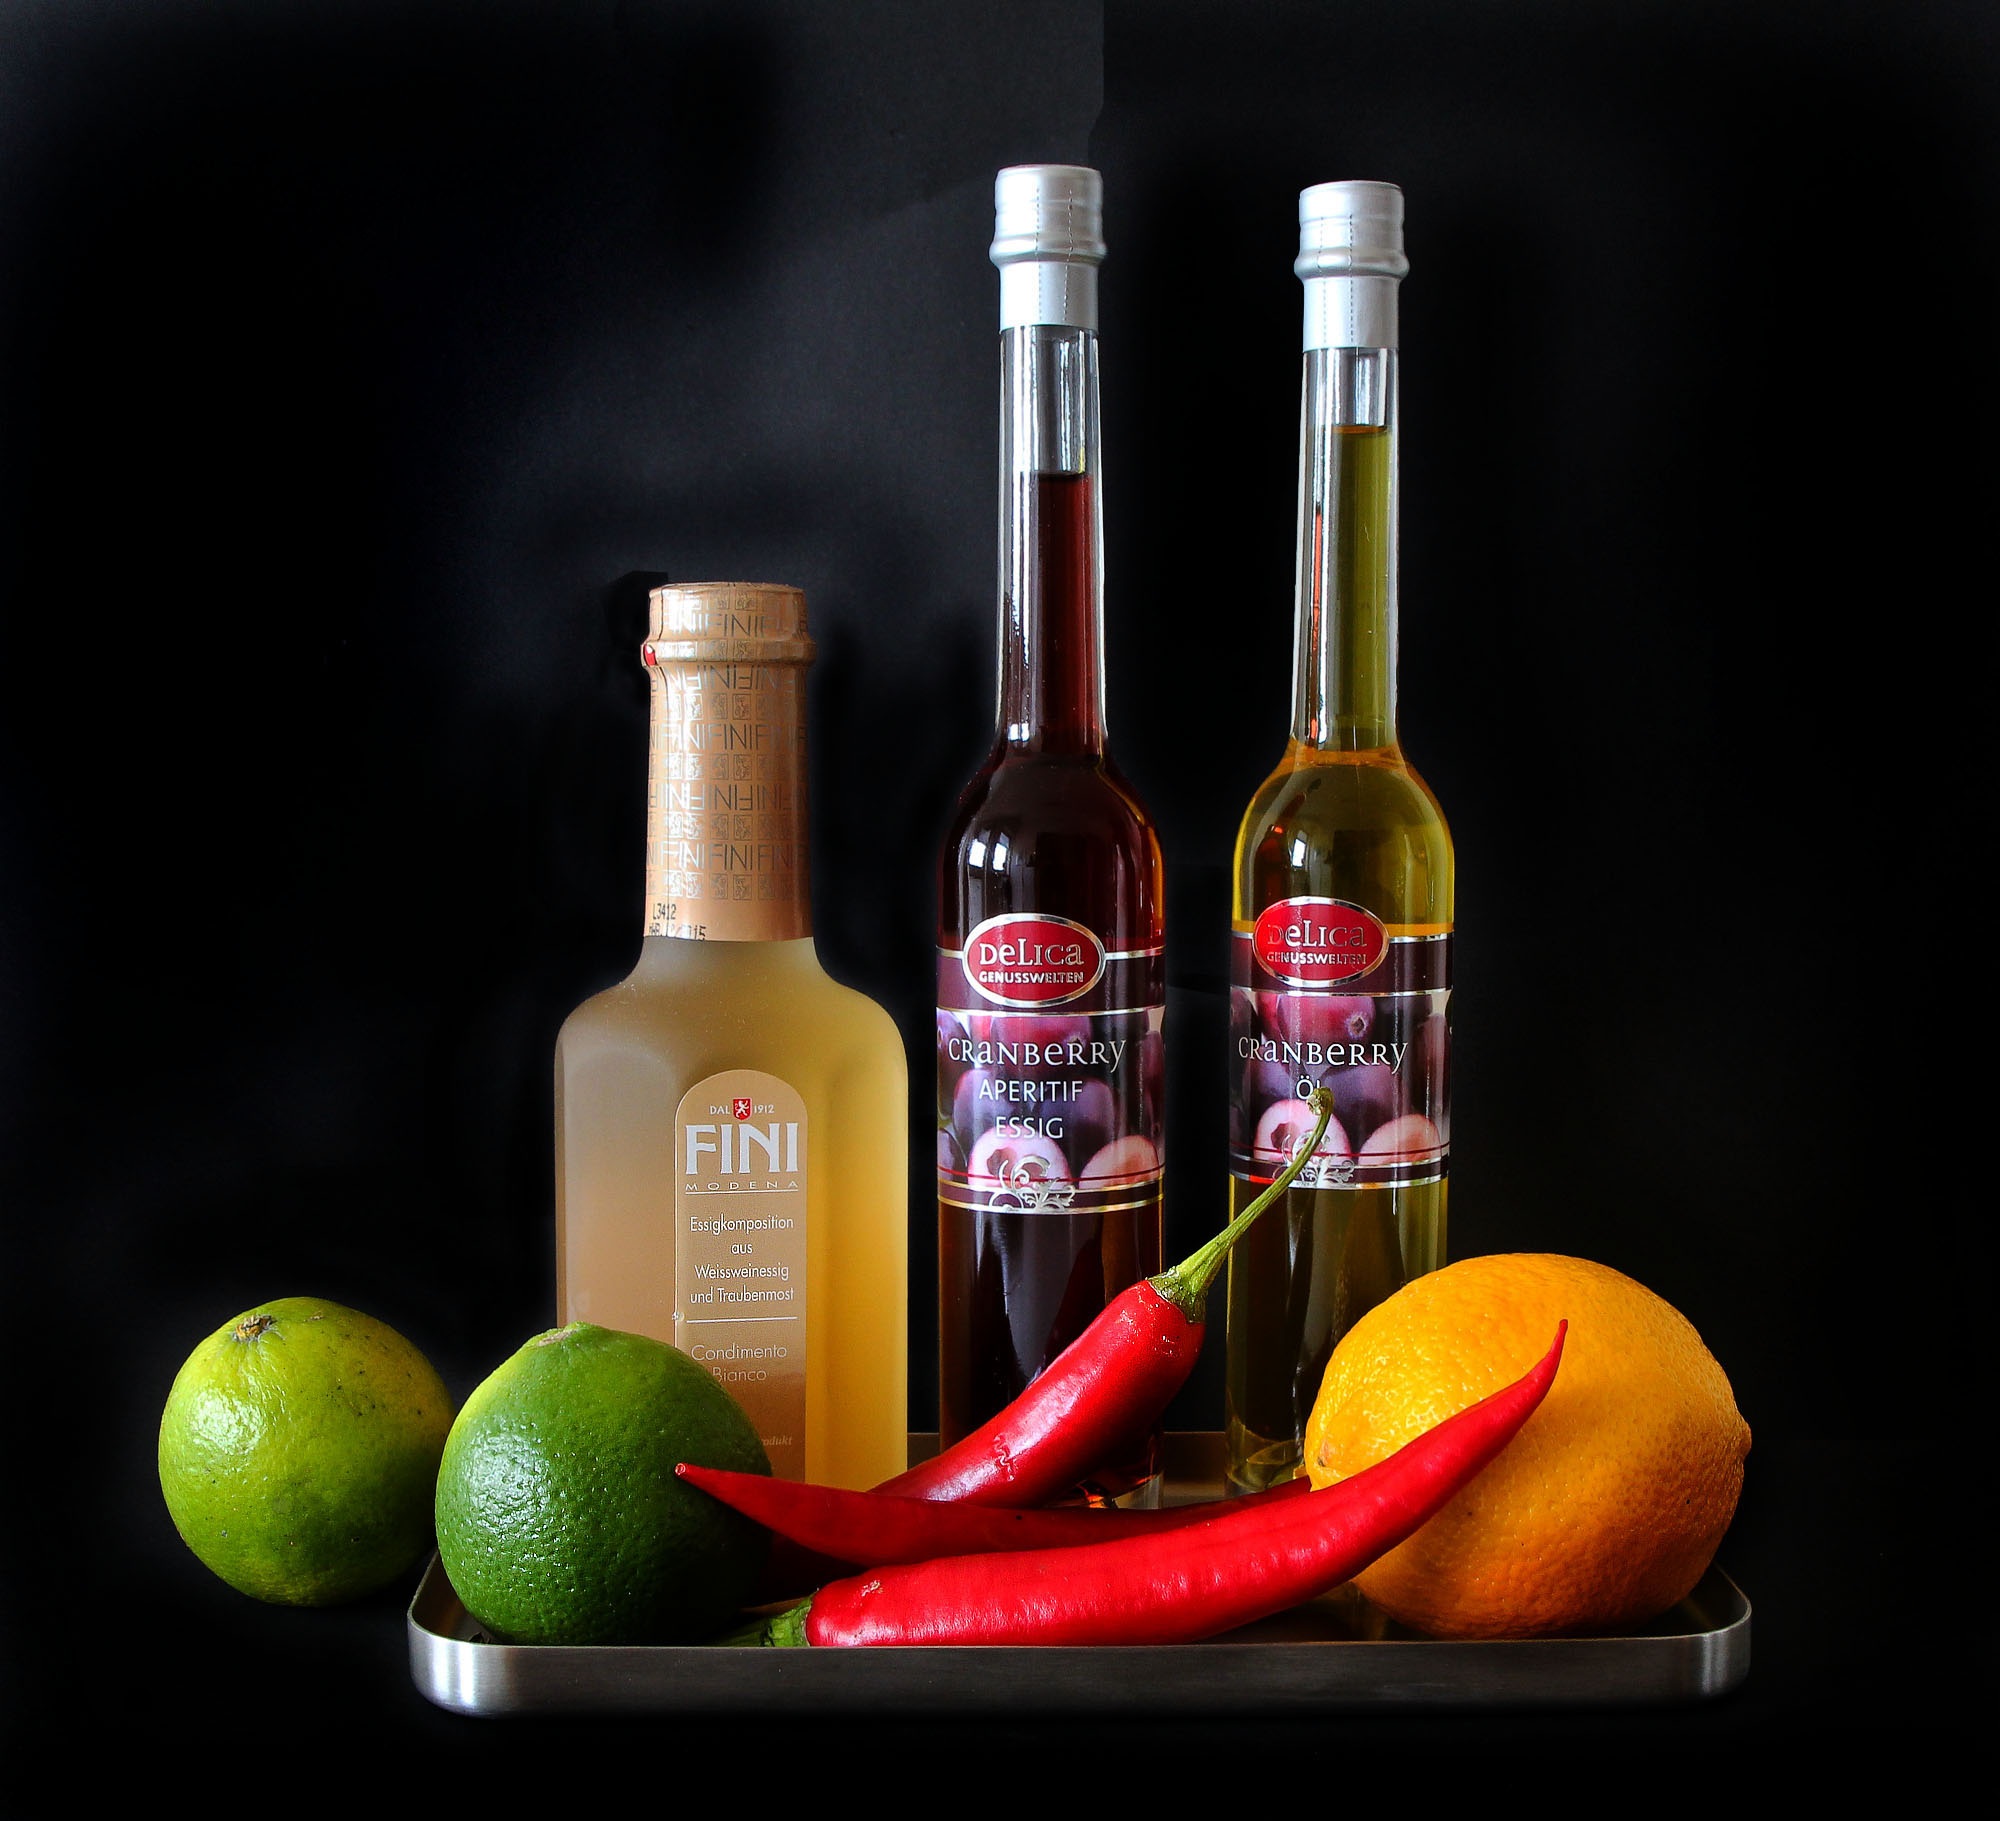
sharp, fruit, orange, food, chili, produce, kitchen, drink, bottle, healthy, eat, delicious, still life, shell, cook, wine bottle, glass bottle, spices, spicy, liqueur, oil, olive oil, vitamins, vinegar, ingredients, alcoholic beverage, vegetable oil, side dishes, still life photography, salad dressing, distilled beverage, cranberry vinegar, cranberry oil, limmetten